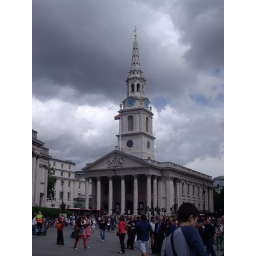
St Martin's in the field - my favourite church building in London...looks like i just missed the gay pride festivities!